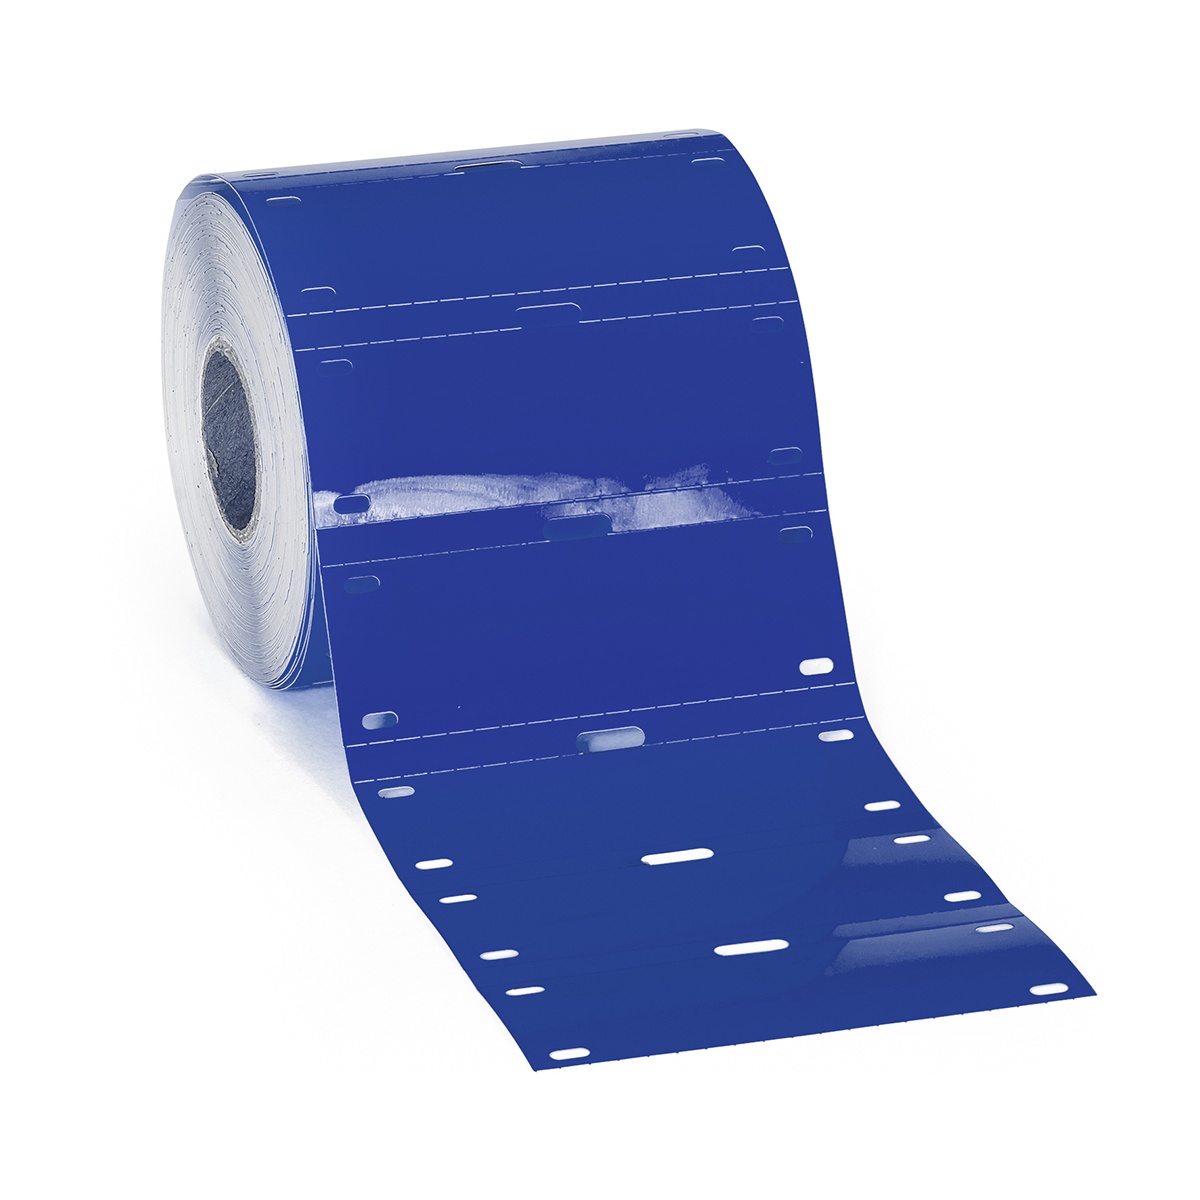
Brady BPT-7525-7598-BL Polyester Cable Tag 197452
Polyester Cable Tag. Brady’s B-7598 polyester cable identification tag has been developed to keep cables identified in outdoor environments for up to 10 years. It is available in 7 colours and can be printed on-site and in the field.
Brand: Brady
Category: Electronics > Electronics Accessories > Cable Management > Wire & Cable Identification Markers